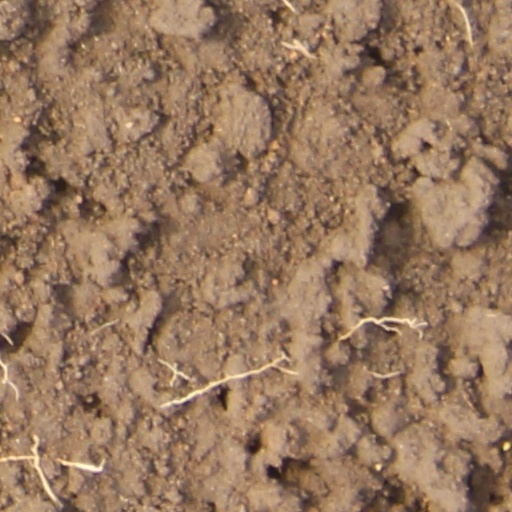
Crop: wheat